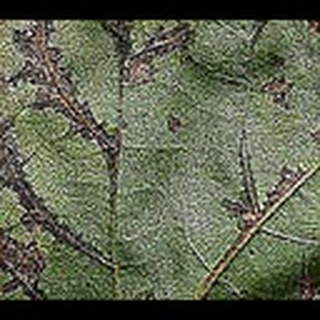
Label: cotton_bacterial_blight